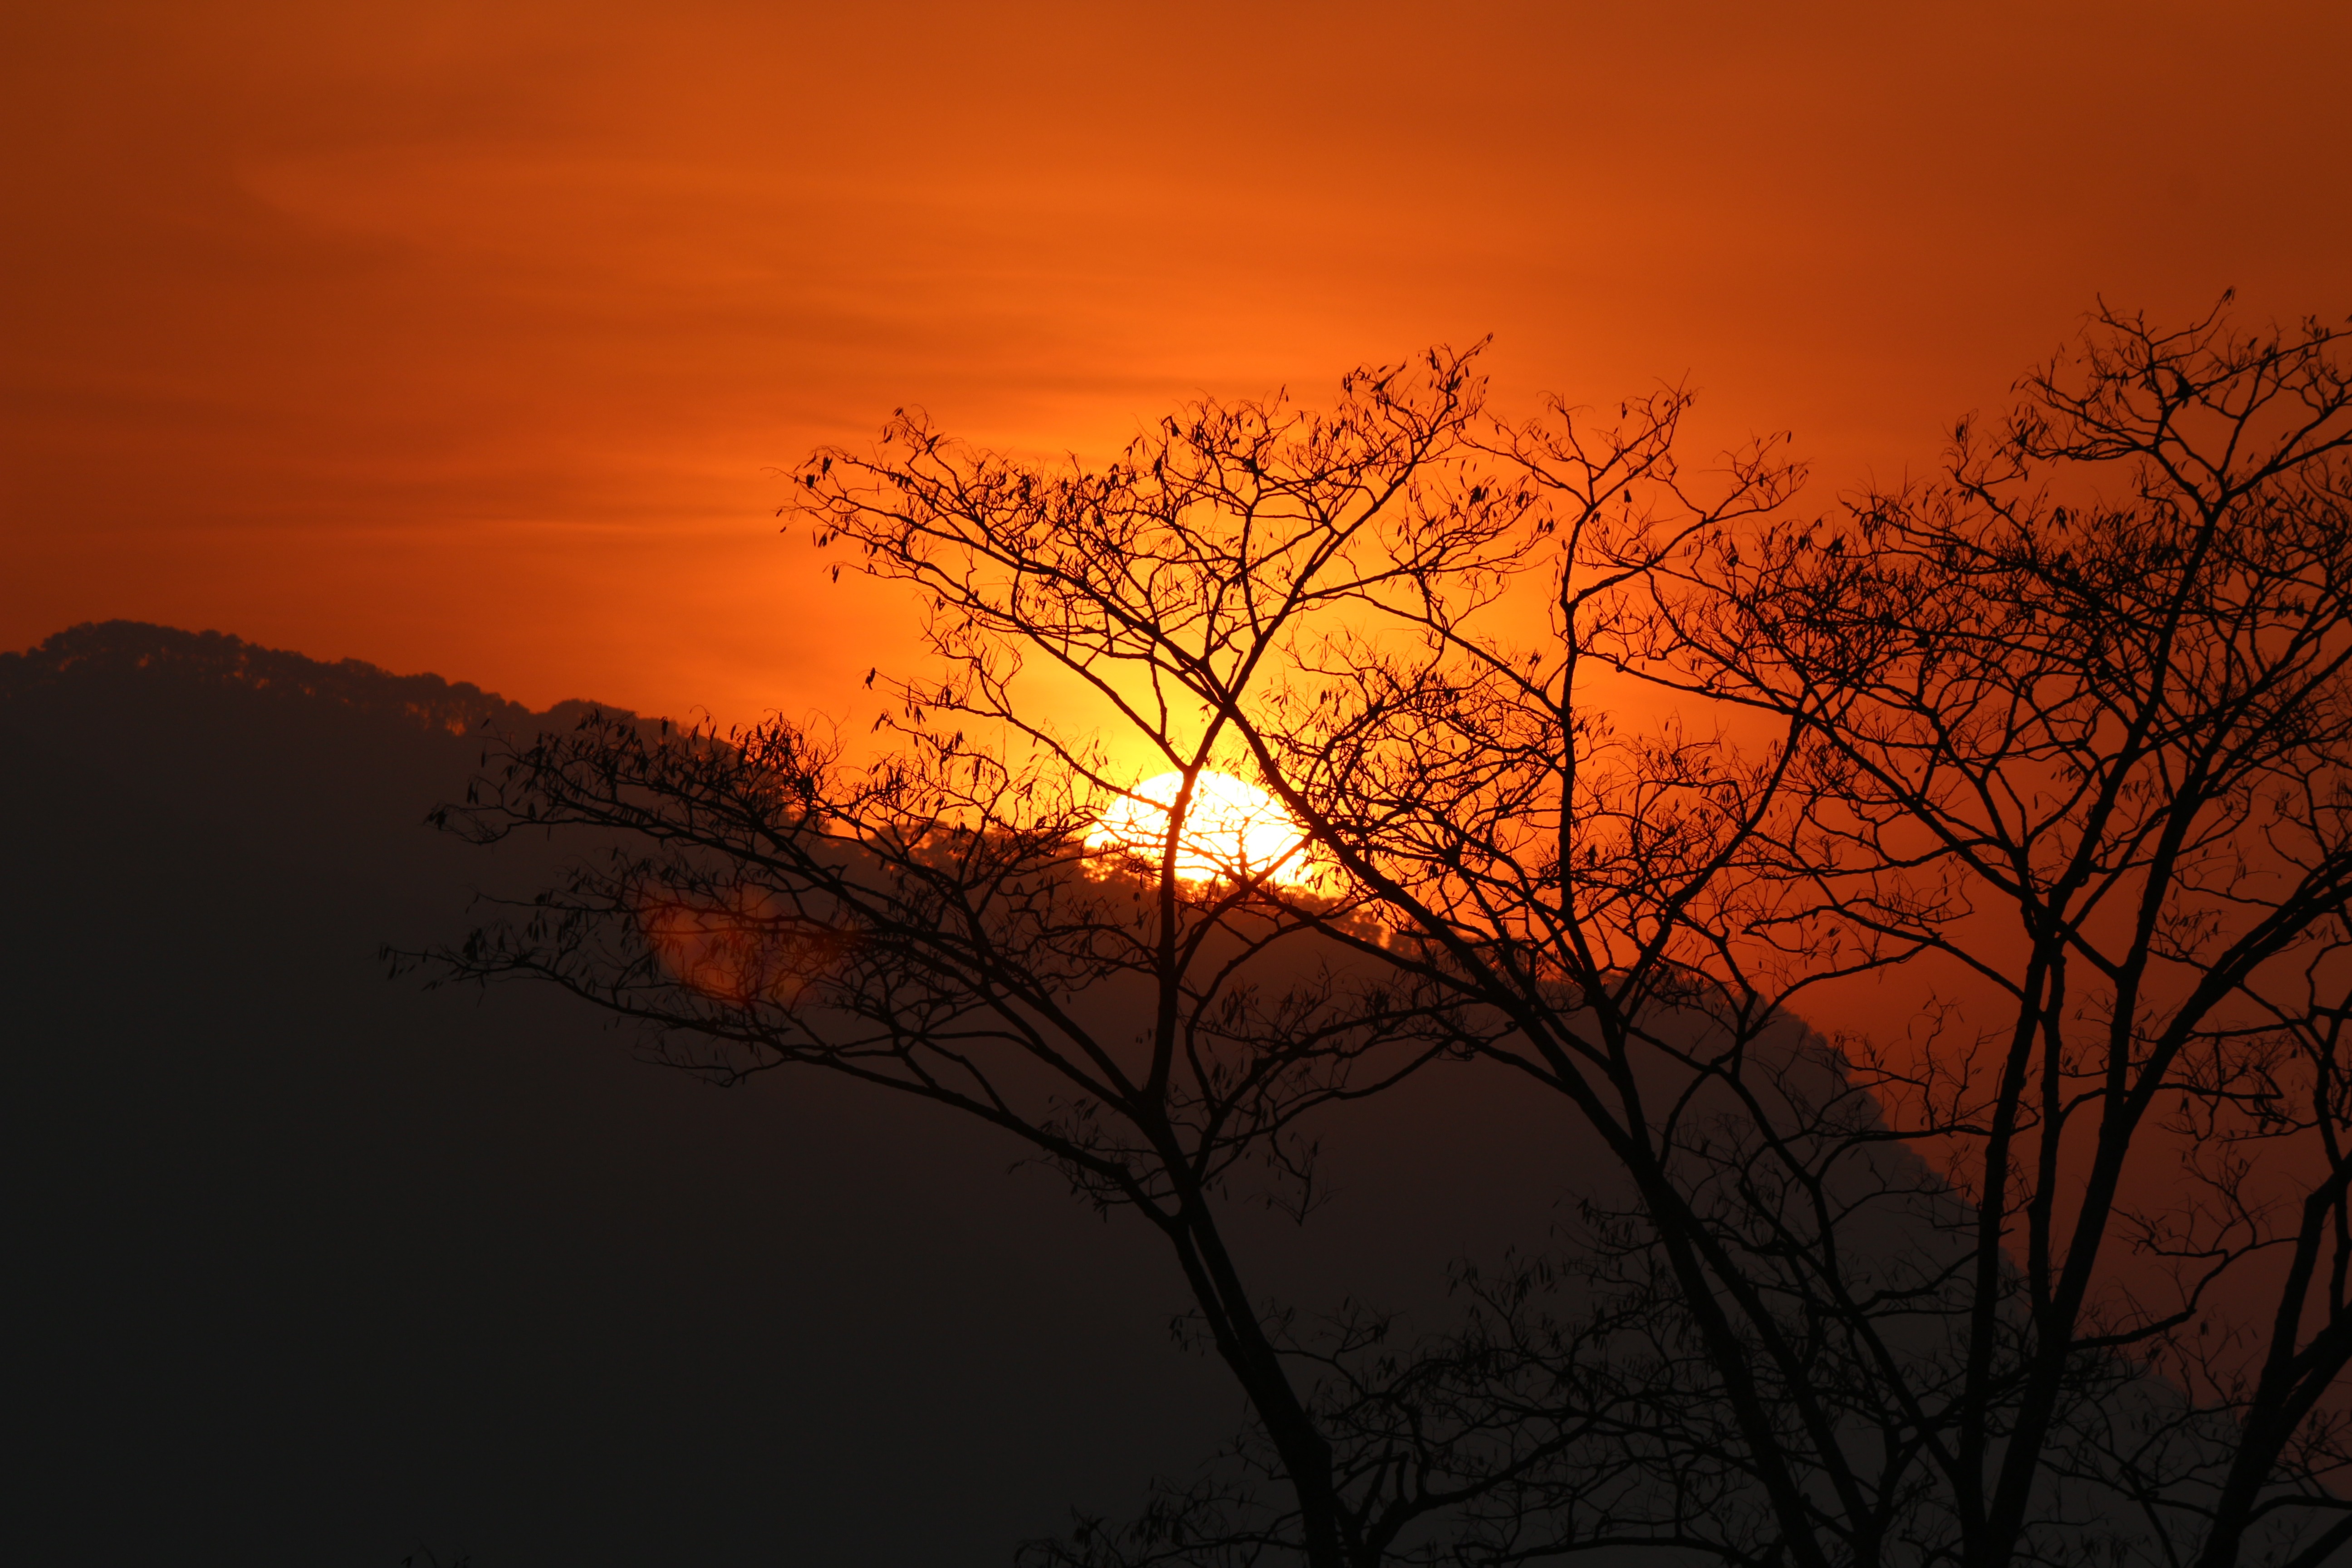
tree, nature, branch, silhouette, cloud, sky, sun, sunrise, sunset, sunlight, morning, dawn, atmosphere, dusk, idyllic, evening, rural, orange, scenic, savanna, trees, dramatic, afterglow, atmospheric phenomenon, red sky at morning